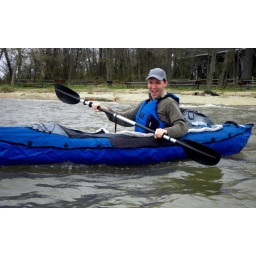
Derek is excited by his blue banana